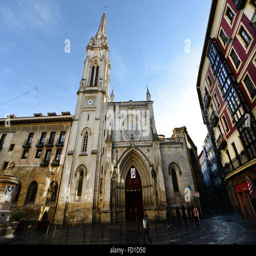
late gothic revival structure in the old city